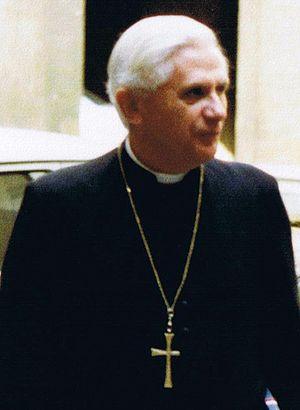
Le Catéchisme de l'Église catholique est un ouvrage d'instruction à la doctrine catholique, résumant la foi, l'enseignement et la morale de l'Église catholique. Il a été promulgué le 11 octobre 1992 et publié solennellement le 7 décembre 1992. Sa rédaction a été suggérée par l'Assemblée générale extraordinaire du Synode des évêques de 1985, vingt ans après la fin du concile Vatican II et approuvée par Jean-Paul II le 7 décembre 1985.
Joseph Aloisius Ratzinger, né le 16 avril 1927 à Marktl, dans l'État libre de Bavière, en Allemagne, est un prélat et théologien catholique allemand, élu pape le 19 avril 2005 sous le nom de Benoît XVI. En qualité d'évêque de Rome, il est le 265ᵉ pape de l'Église catholique jusqu’à sa renonciation en 2013.